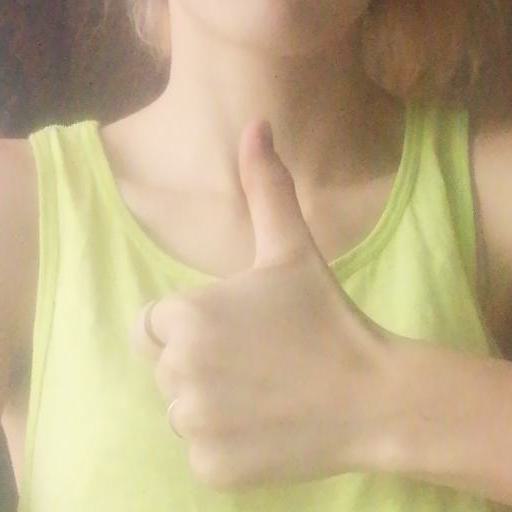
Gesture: like